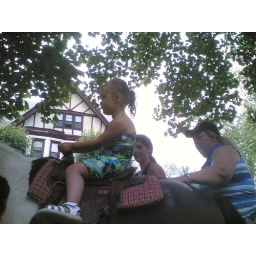
A small girl atop a pony at a birthday party in the street